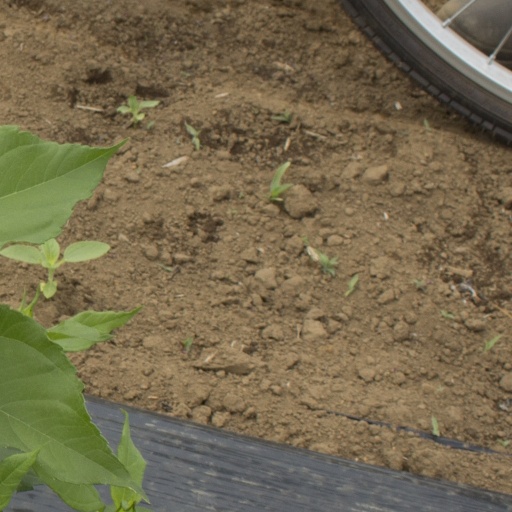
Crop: Jerusalem artichoke